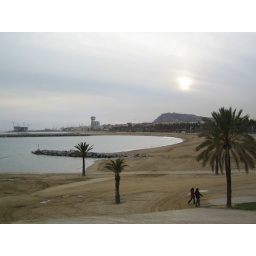
The beach by our house